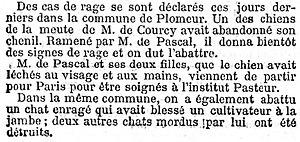
Extrait du journal Le Temps du 5 juillet 1893 évoquant des cas de rage à Plomeur.
Plomeur [plomœʁ] est une commune du département du Finistère, dans la région Bretagne, en France. La commune fait partie de l'entité de tradition dite pays Bigouden.